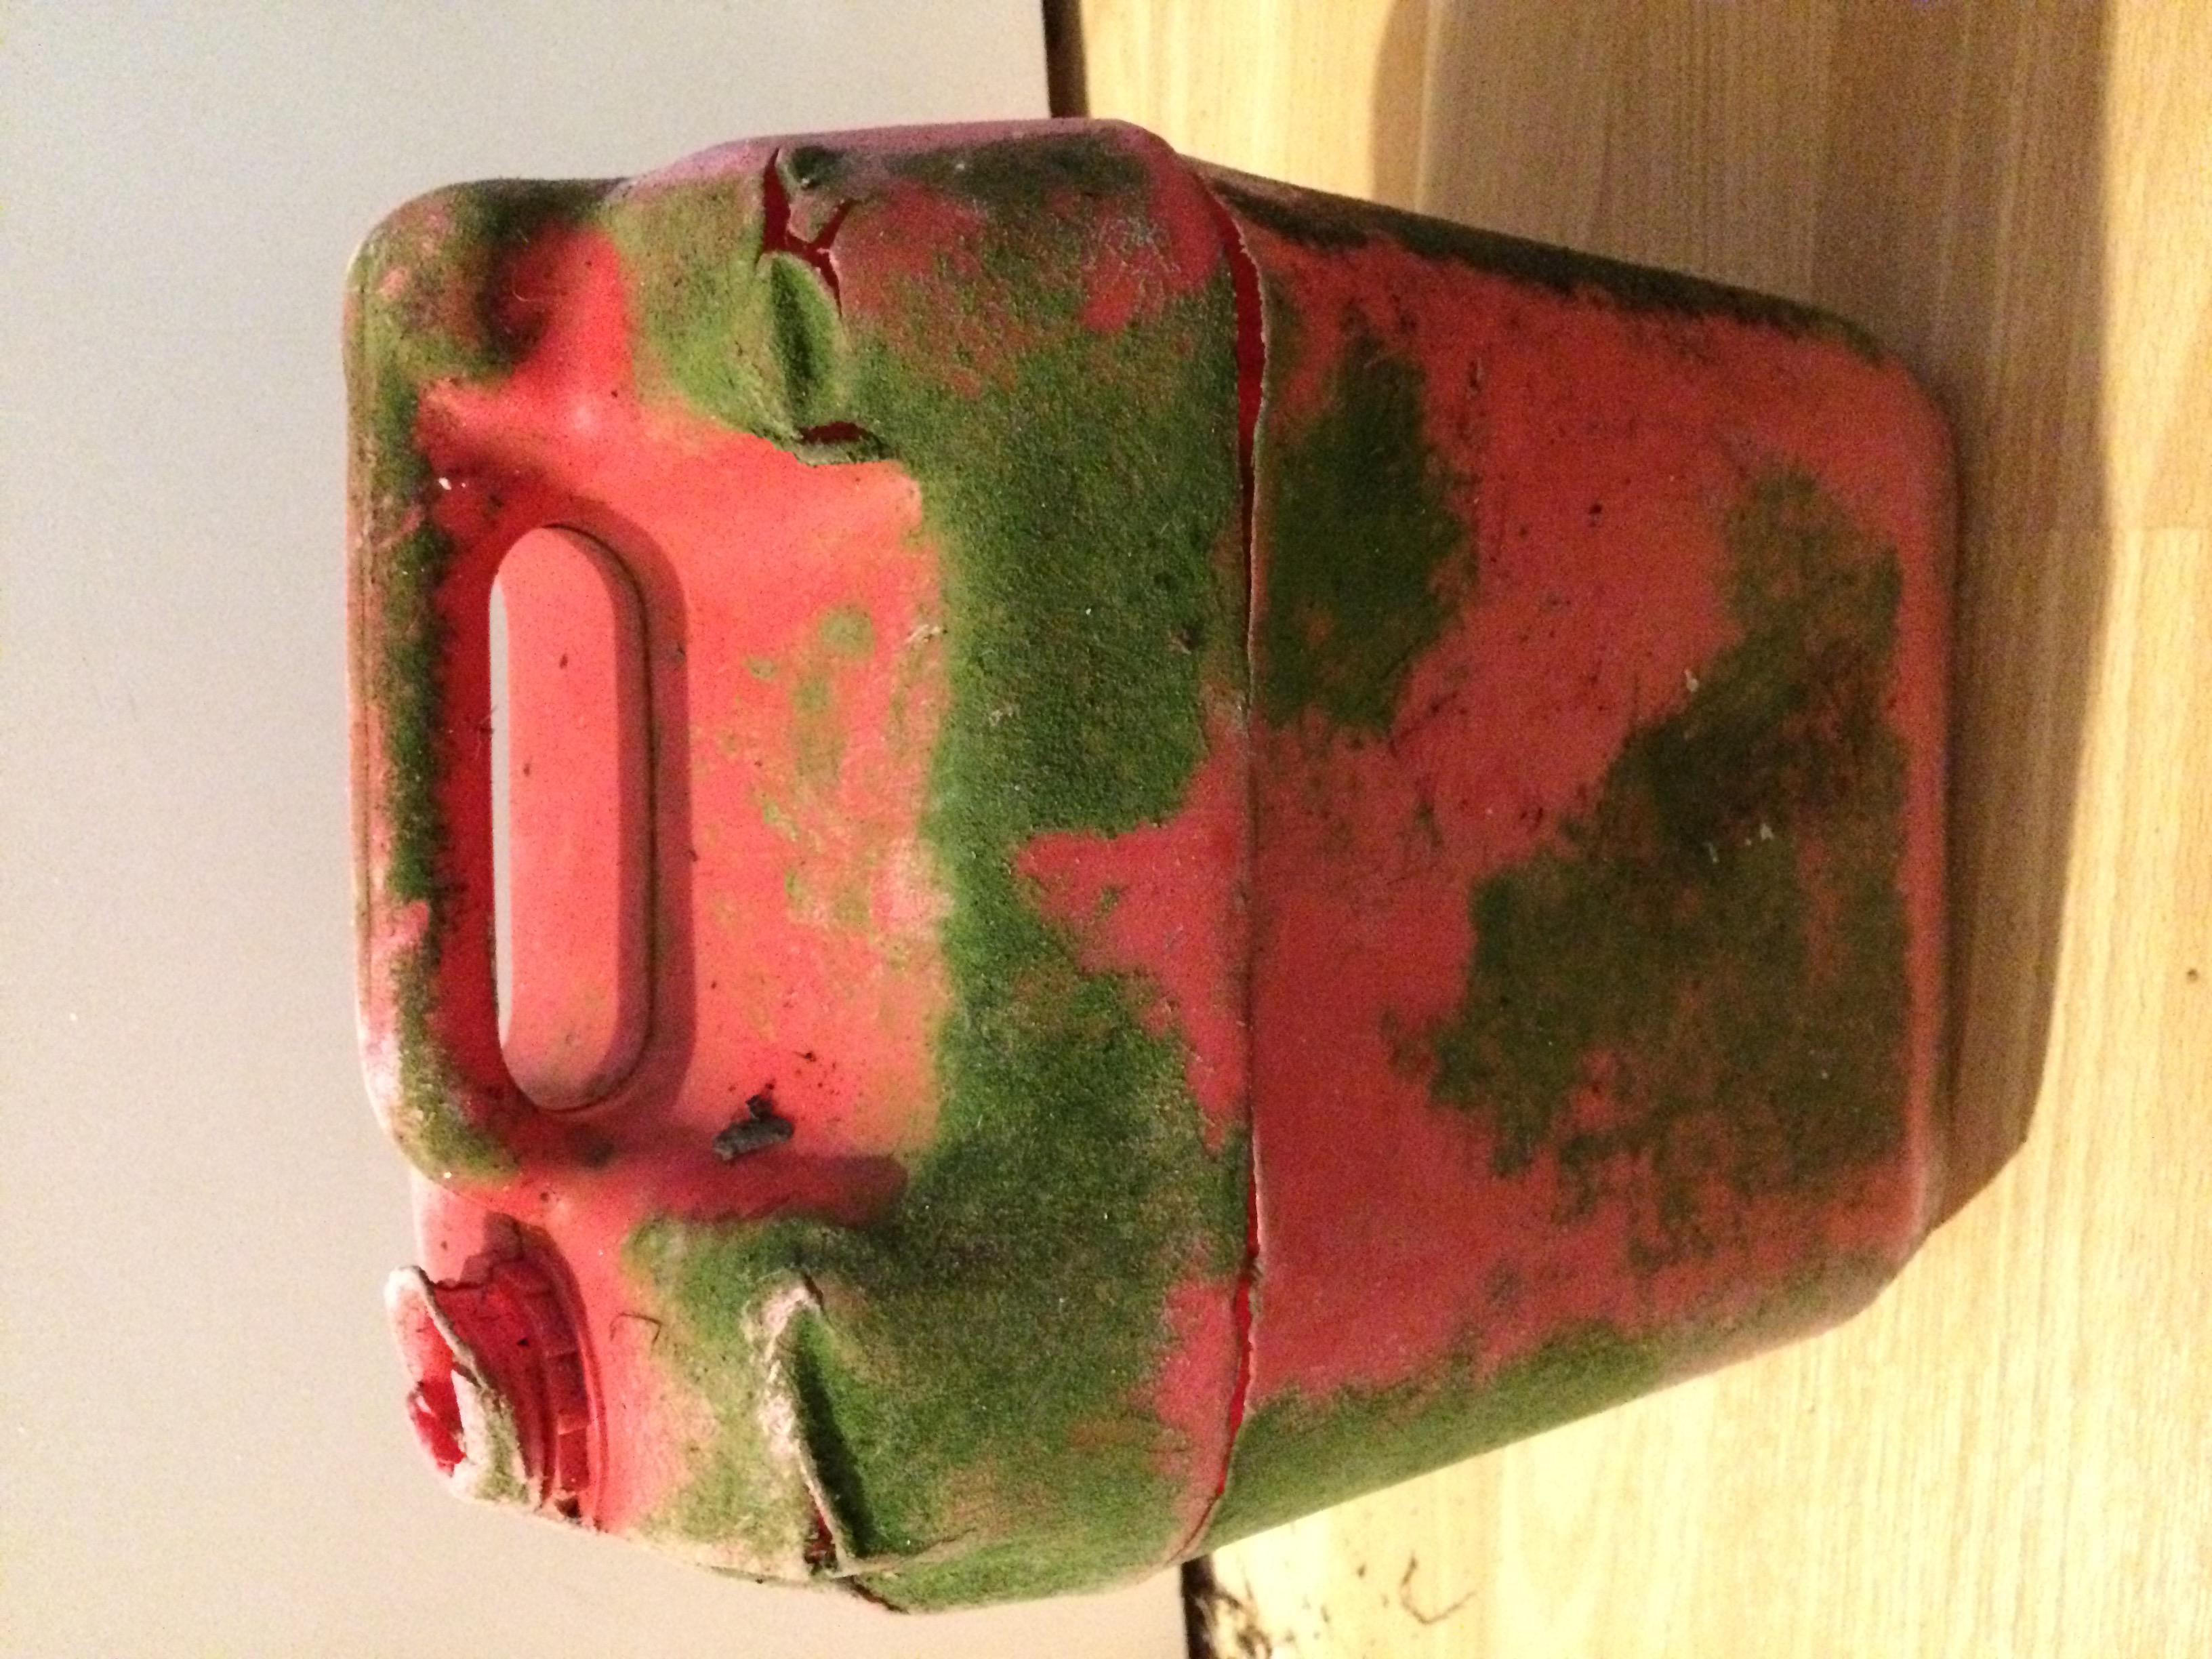
Object: Other plastic bottle (Bottle)